Overgaden Oven Vandet 24

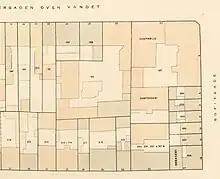
Overgaden Oven Vandet 24 seen on a detail from one of Berggreen's block plans of Christianshavn, 1886–88.

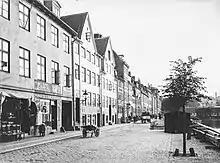
The building photographed by Johannes Hauerslev.

The property was home to 21 residents at the 1880 census. Frederik Nielsen, a merchant ("hørkræmmer"), resided on the ground floor with his wife Johanne Marie Nielsen. Laura Augusta Flade, a craftsman ("naadler"), resided on the ground floor with two lodgers. Severin Madsen, a master building painter, resided on the first floor with his wife Anna Petrine Hansine Madsen and their two children (aged six and 11). Lauritz Julius Petersen, a coachman, resided on the first floor with his wife Nelly Vilhelmine Mathilde Petersen. Jens Lars Petersen, a workman, resided on the second floor and in the garret with his wife Hansine Petersen, their seven-year-old daughter and one lodger (ropemaker). Carl Alexander Didriksen, a joiner, was also residing on the second floor and in the garret with his wife Anna Cathrine Didriksen. Andreas Andersen, a ship carpenter, resided in the basement with his wife Marie Frederikke Andersen, their 32-year-old daughter Camilla Andrea Andersen (needlework) and their 21-year-old son Peter Valdemar Andersen (saddler).